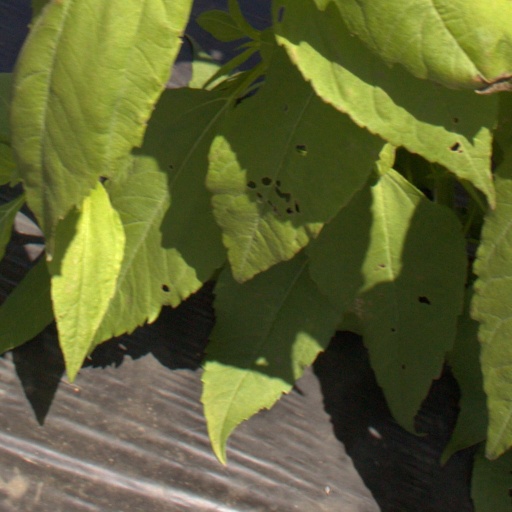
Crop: Jerusalem artichoke